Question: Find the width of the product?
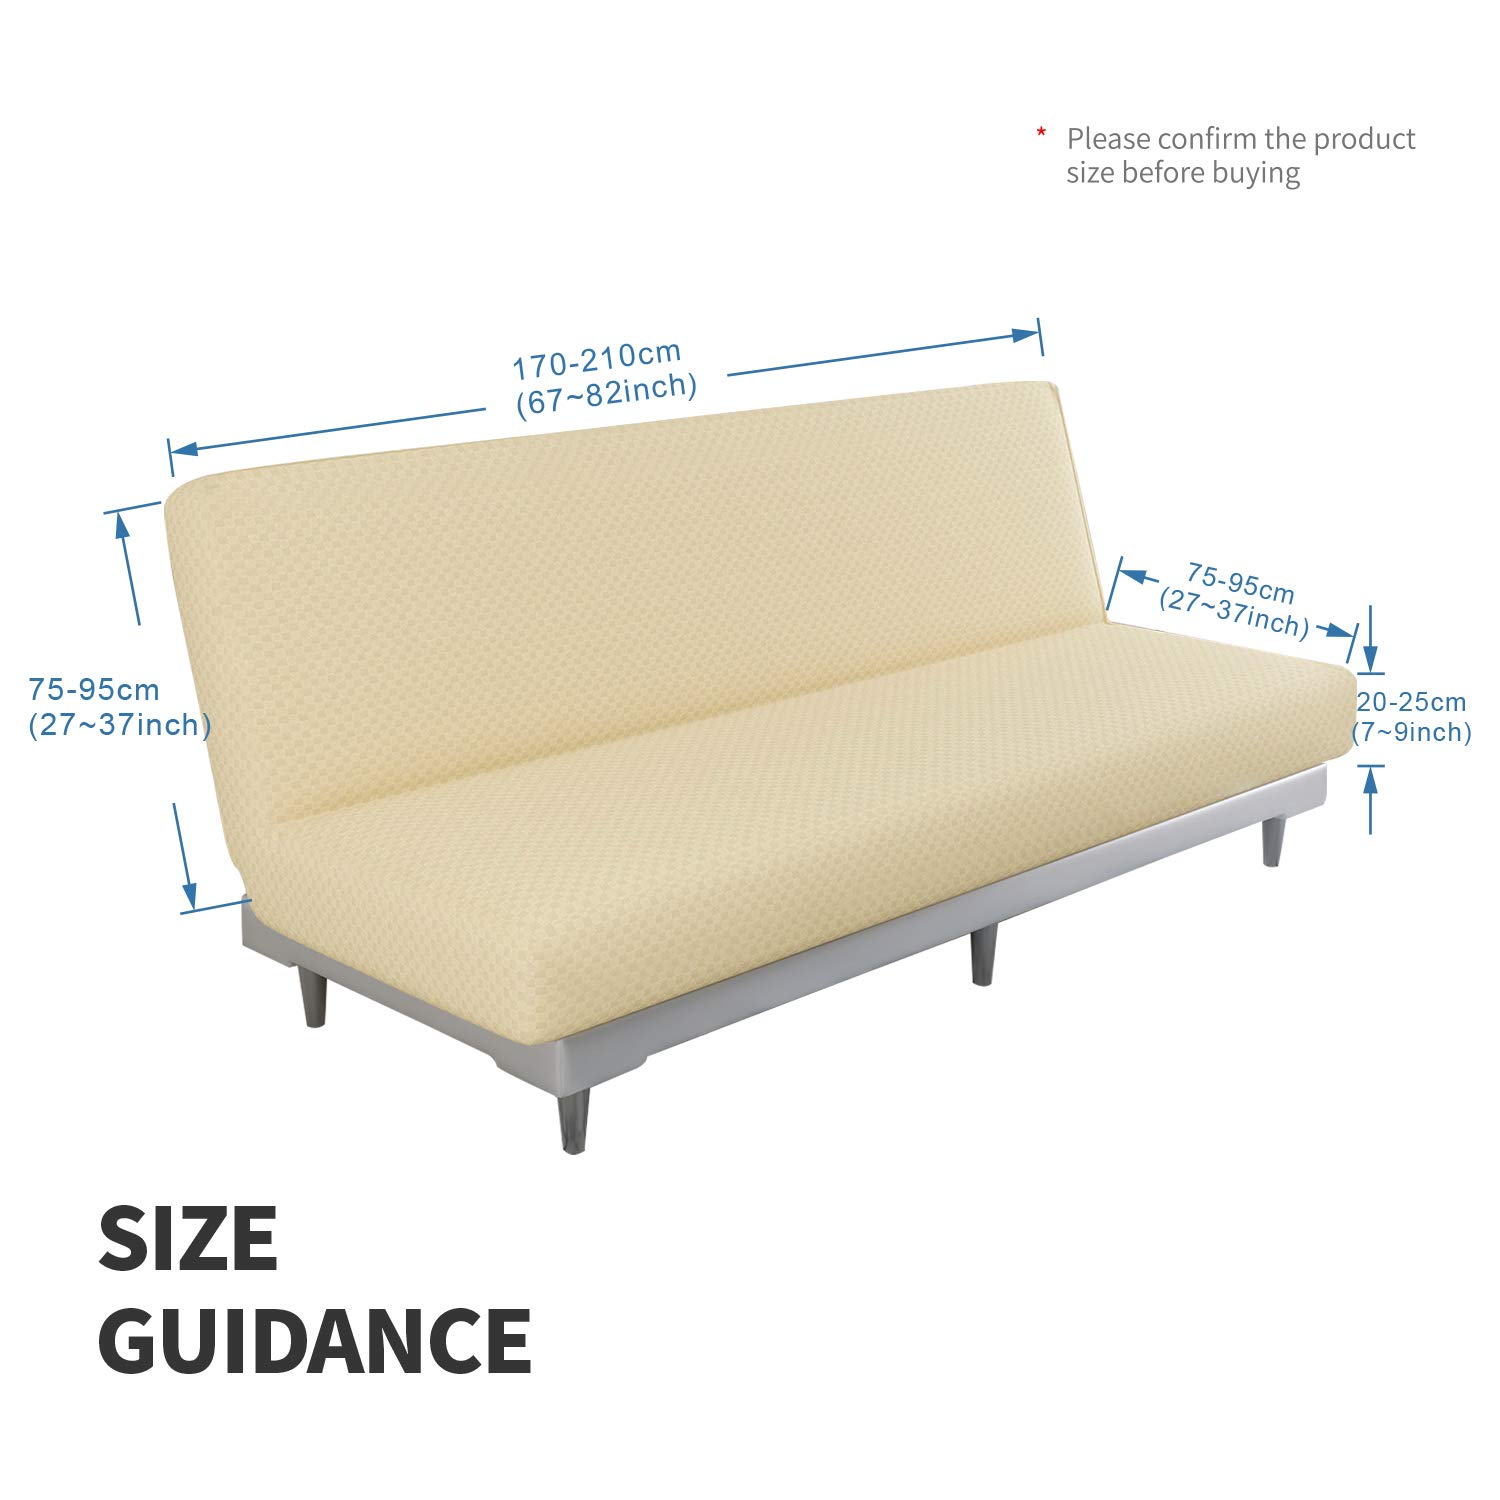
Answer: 170.0 centimetre